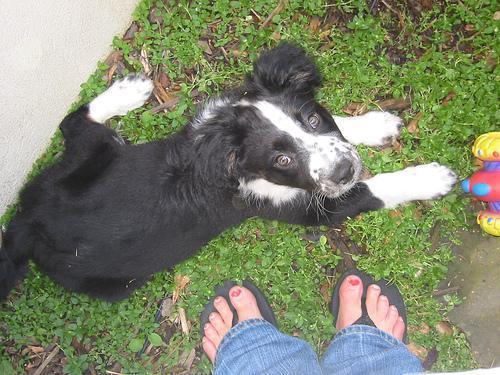
English_springer